Political positions of Kamala Harris

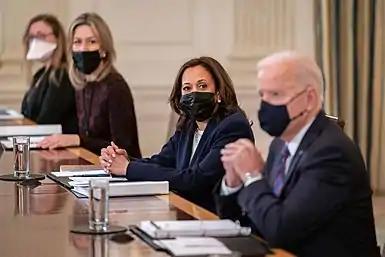
Vice President Harris looks on to President Joe Biden during a meeting on immigration in the State Dining Room of the White House, March 2021.

Harris's criminal justice record has been seen as mixed, with critics calling her "tough on crime" despite her calling herself a "progressive prosecutor", citing her reluctance to release prisoners and anti-truancy policies. In her 2009 book, Harris criticized liberals for what she called "biases against law enforcement".